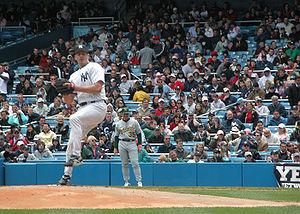
James Kevin Brown est un ancien lanceur droitier au baseball qui a joué dans les Ligues majeures pour six équipes, de 1986 à 2005.